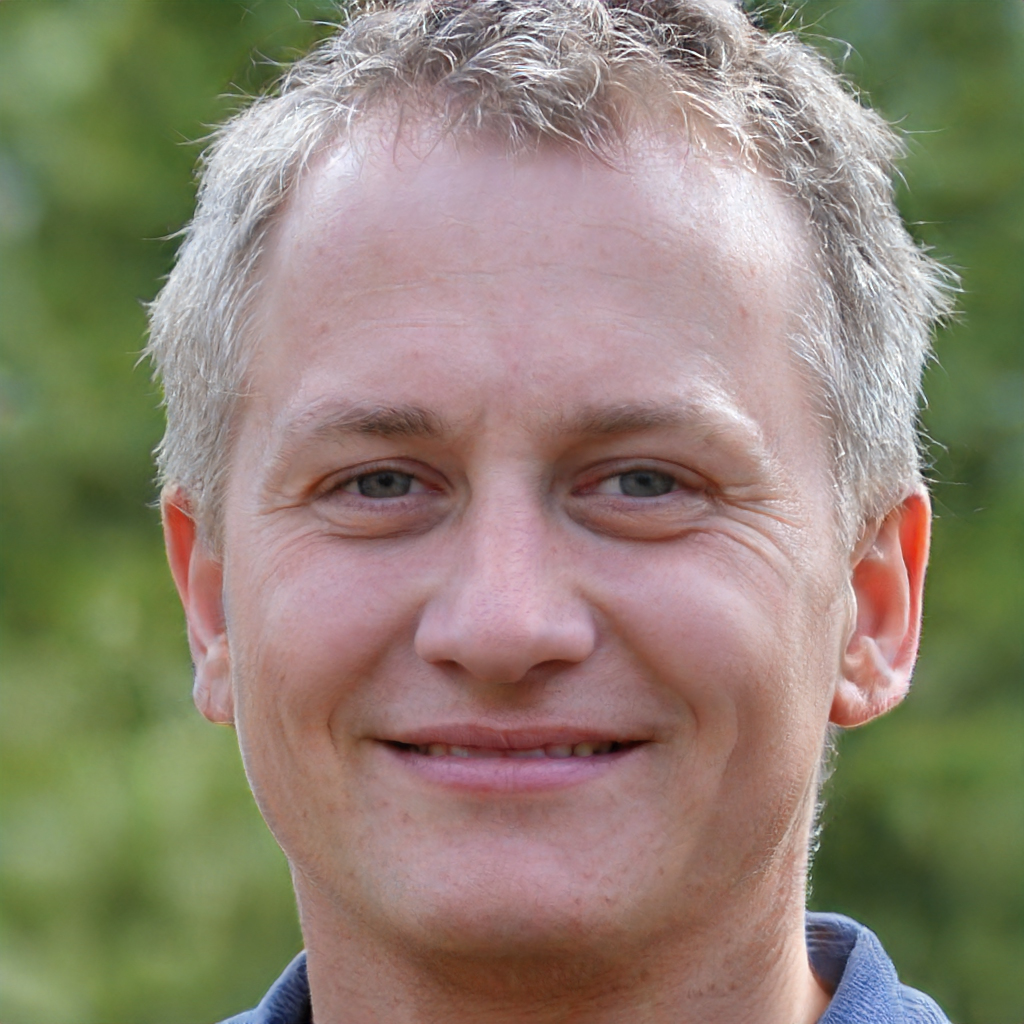
Gender: Male